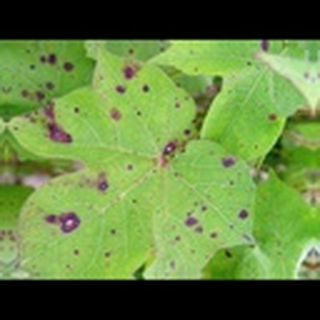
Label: cotton_target_spot